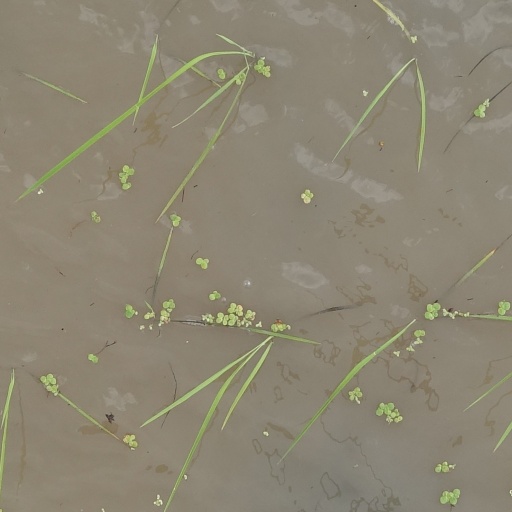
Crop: rice